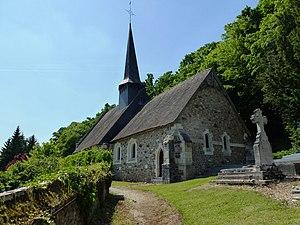
Ajou est une ancienne commune française, située dans le département de l'Eure en région Normandie, devenue le 1ᵉʳ janvier 2016 une commune déléguée au sein de la commune nouvelle de Mesnil-en-Ouche.